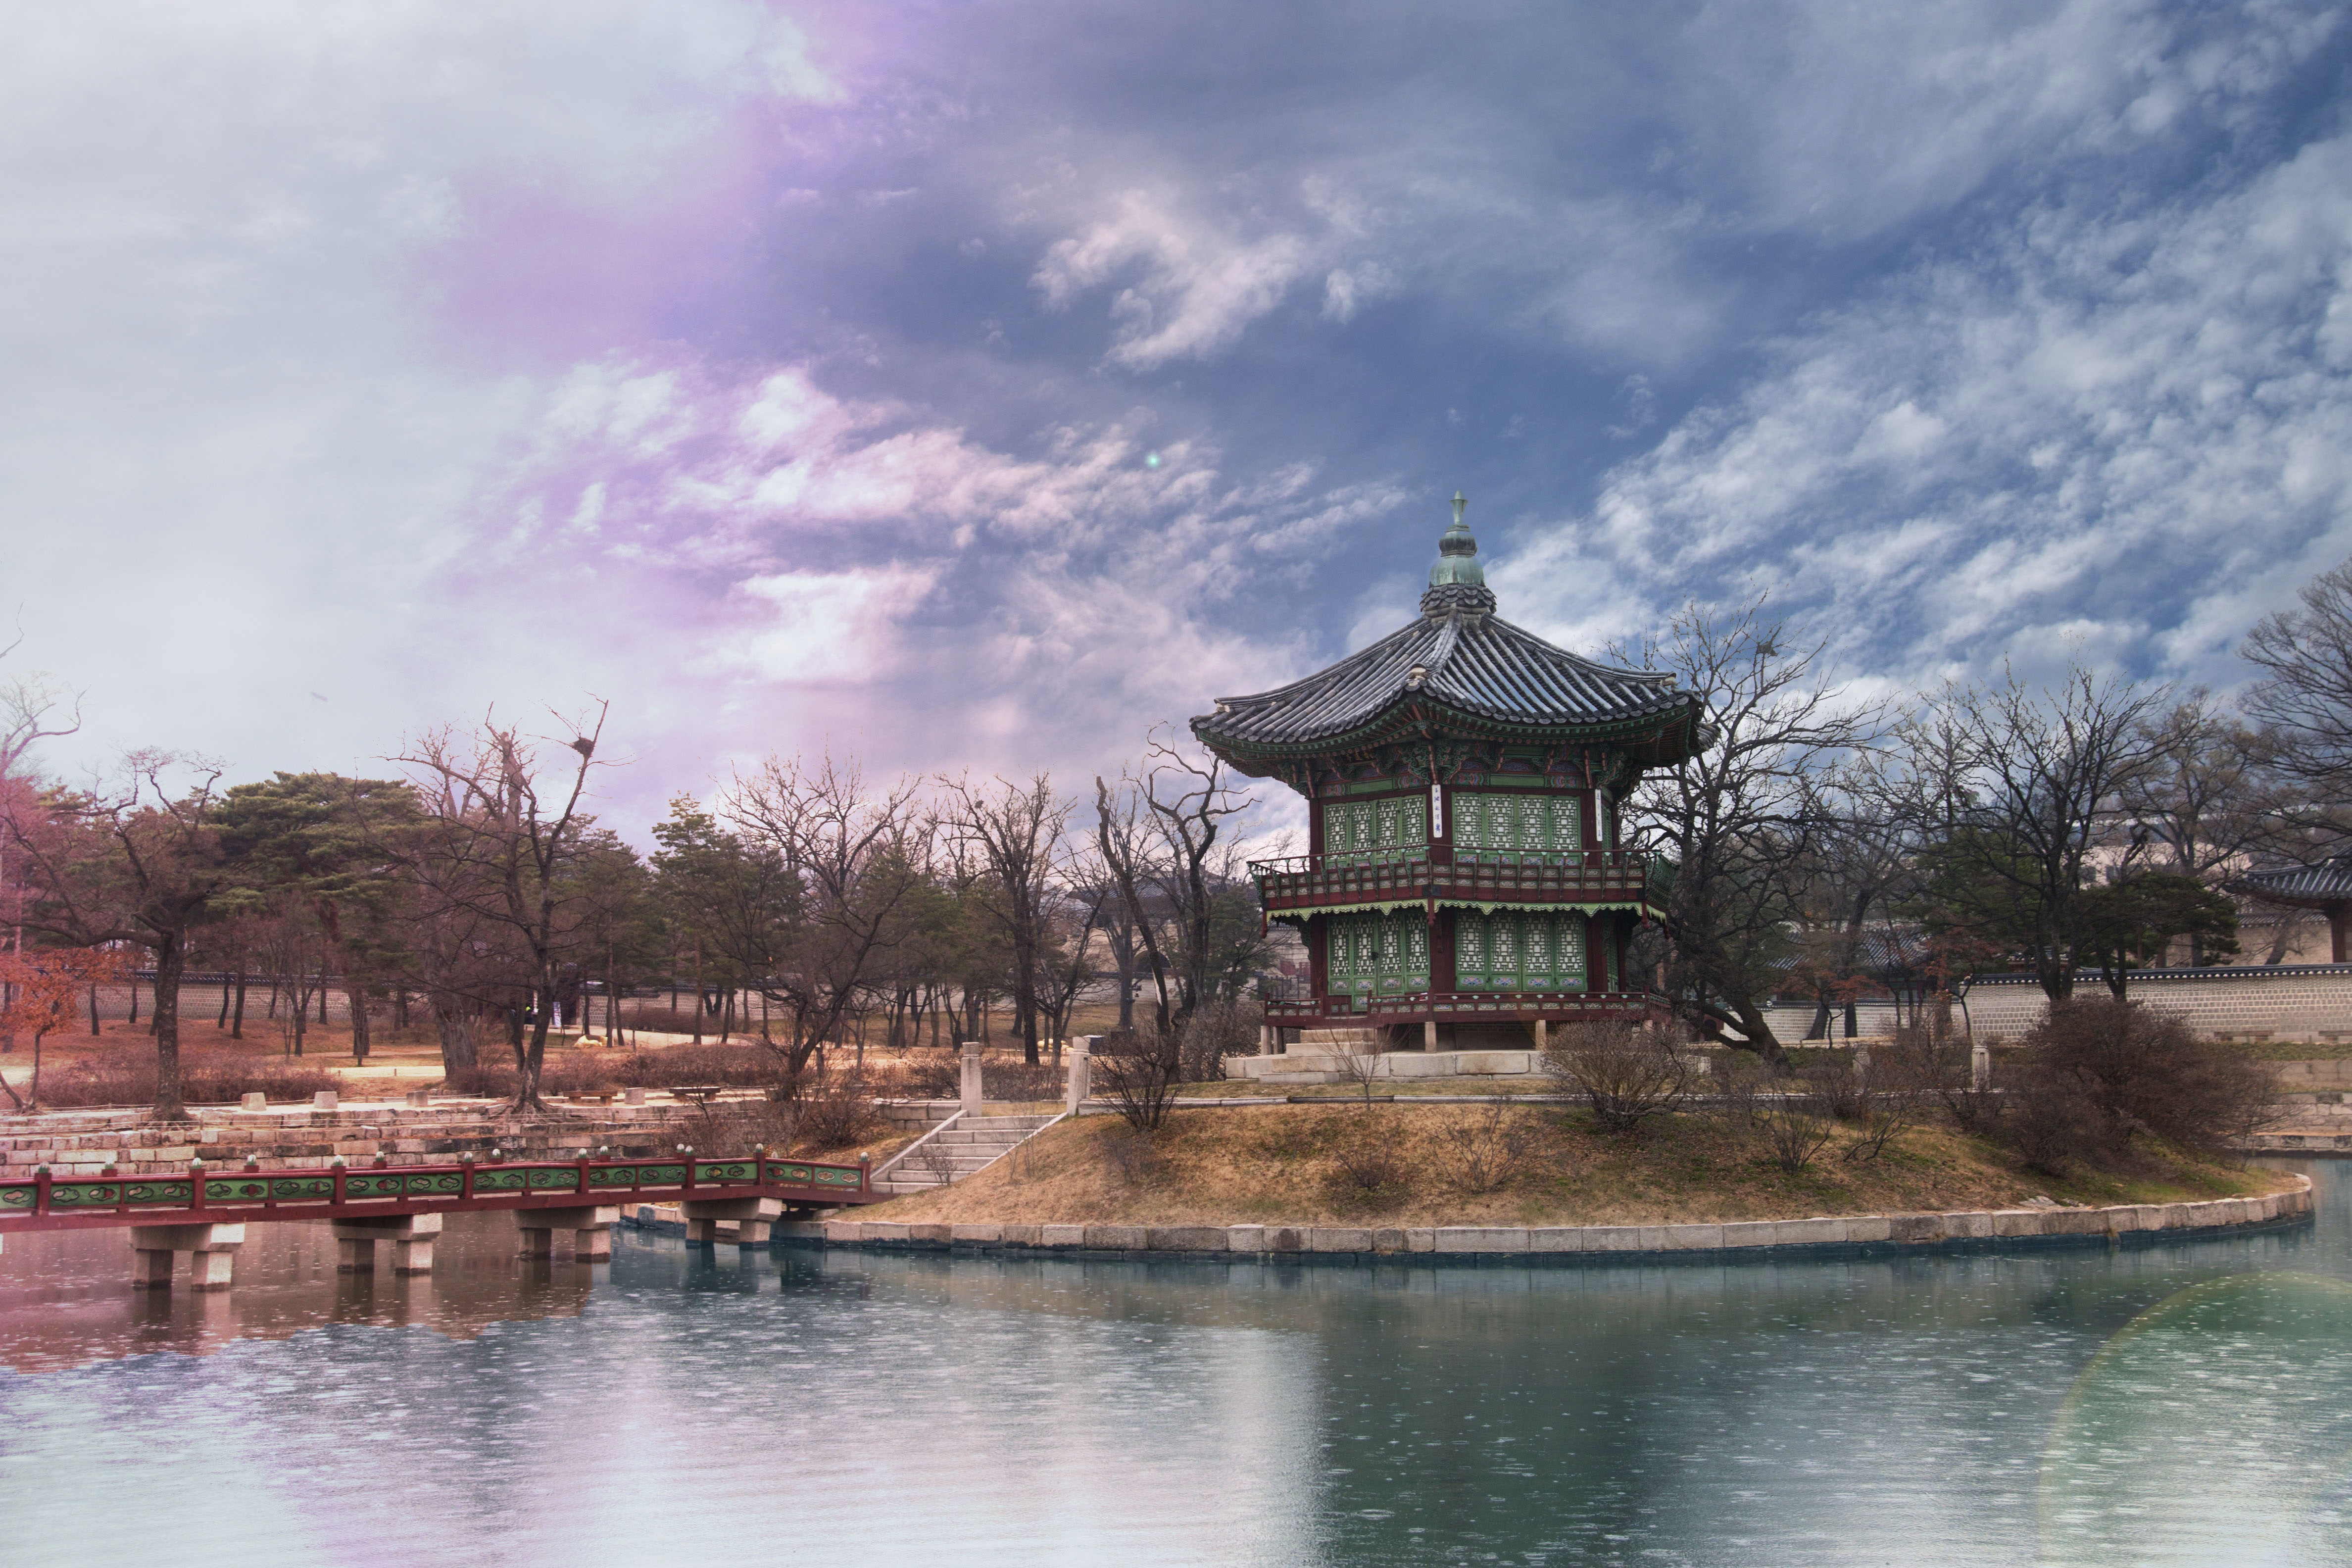
tree, flower, lake, building, palace, river, reflection, tower, old buildings, republic of korea, gyeongbok palace